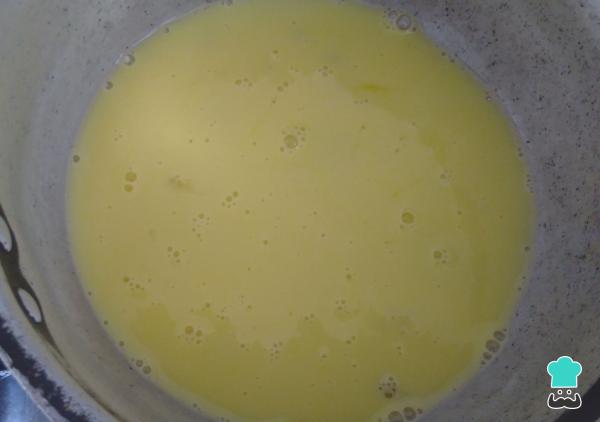
2Retira la leche del fuego y agrega los dos huevos. Bate muy bien. Ahora, precalienta el horno a 200 °C.